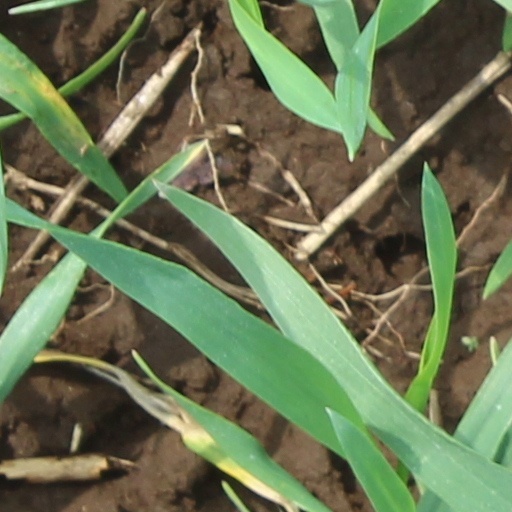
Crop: wheat